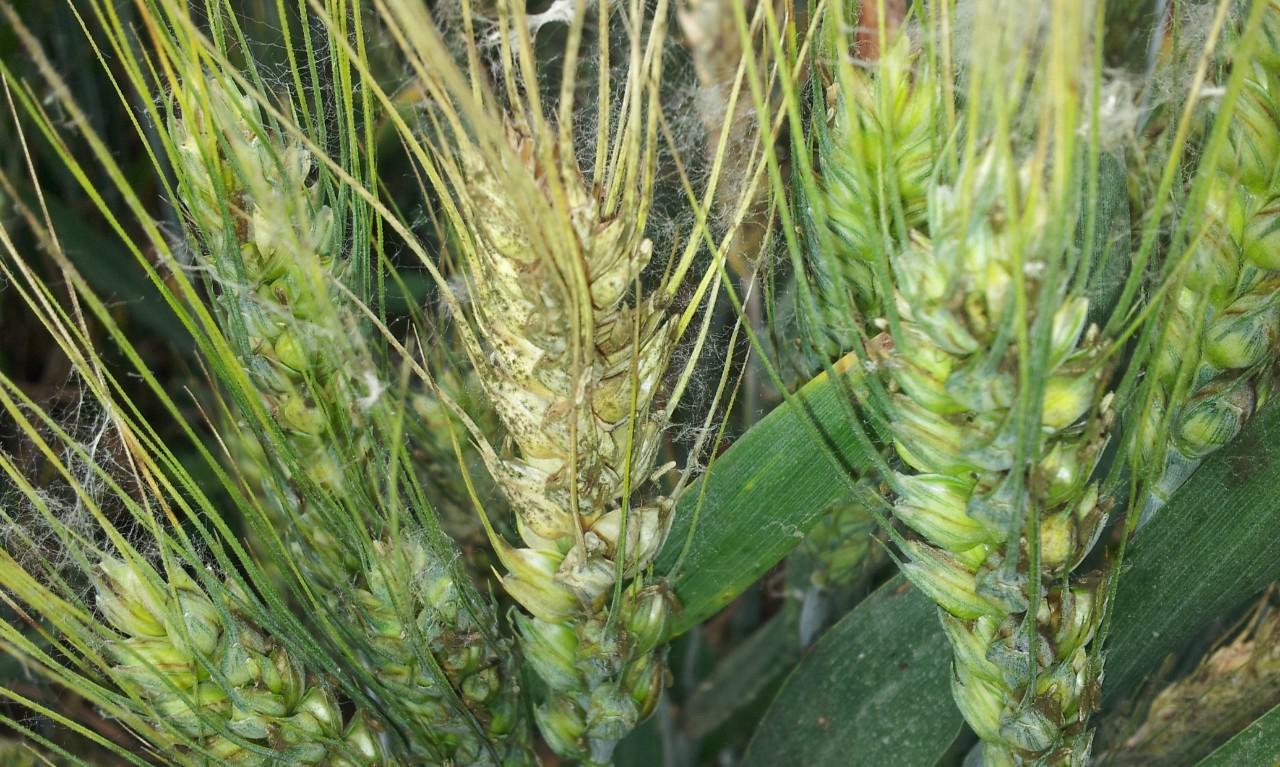
Plant: Wheat
Disease: wheat head scab